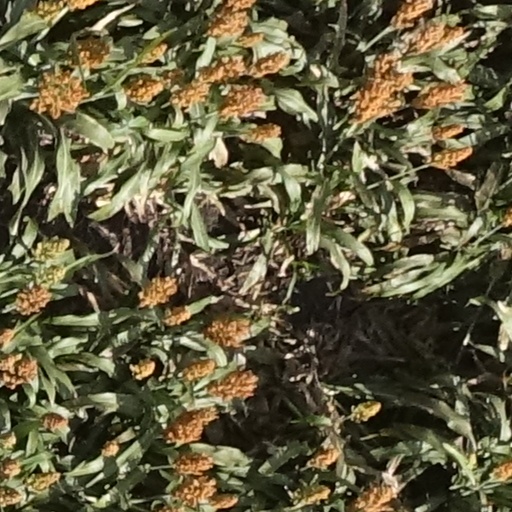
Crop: sorghum